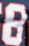
Number: 8